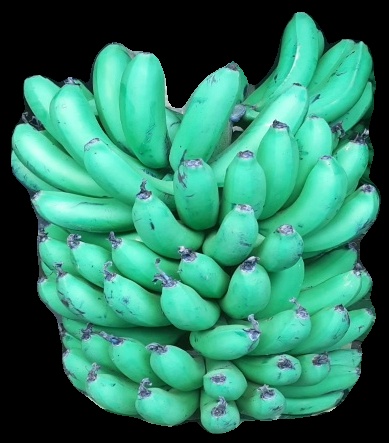
Variety: pachbale
Grade: grade1